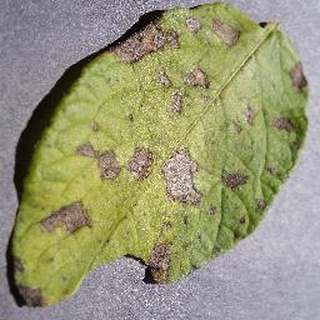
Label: potato_early_blight